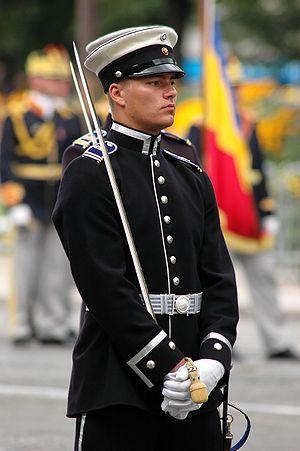
Élève de l'École supérieure de défense nationale de Finlande pendant le défilé du 14 juillet 2007 sur les Champs-Élysées.